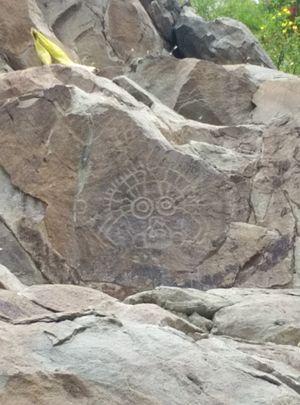
Representation de l'esprit du soleil au milieux de pétroglyphes dans les Monts Helan, en Chine.
L'art pariétal des monts Helan est constitué d'un ensemble de pétroglyphes et des peintures pariétales datant de la période des Printemps et Automnes et de la période des Royaumes combattants à la dynastie des Xia Occidentaux.
Le xian de Helan est un district administratif de la région autonome du Ningxia en Chine. Il est placé sous la juridiction de la ville-préfecture de Yinchuan.